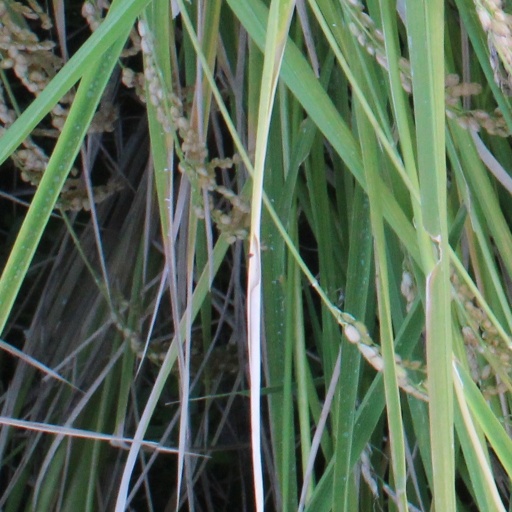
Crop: rice